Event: Nepal Earthquake
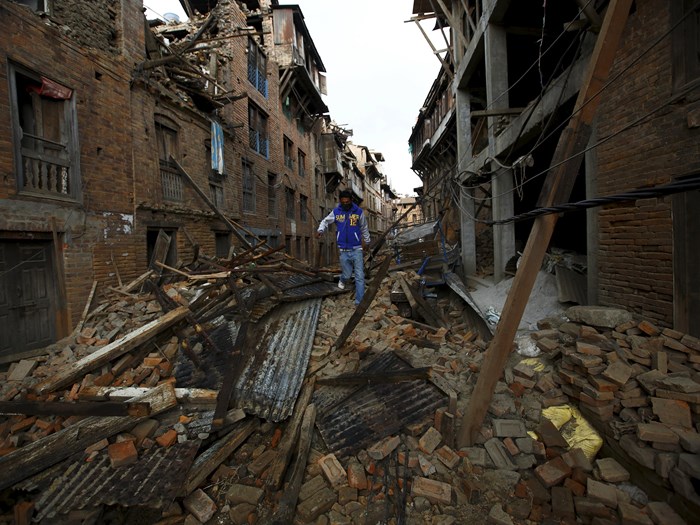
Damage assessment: damage